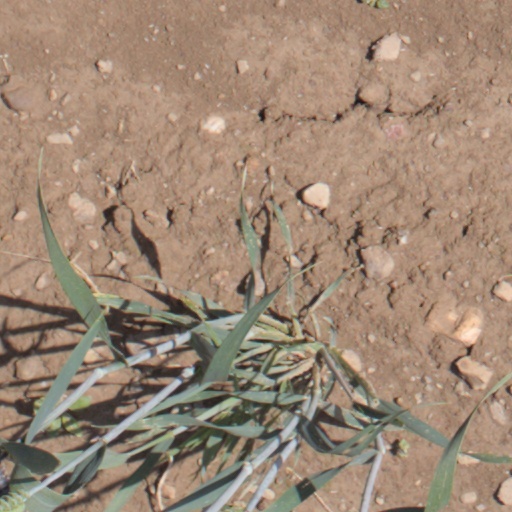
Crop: wheat